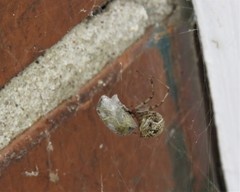
Species: Parasteatoda_tepidariorum